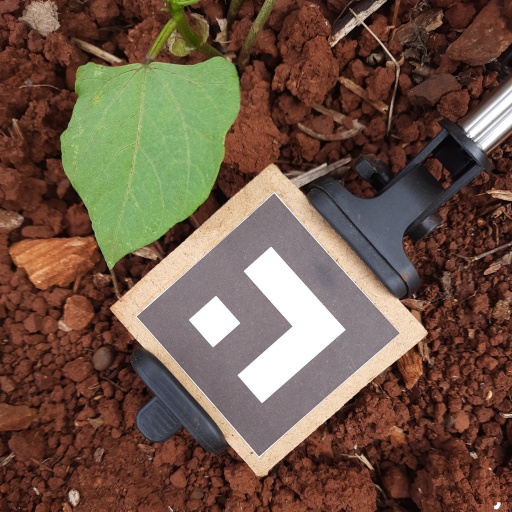
Observations: flat surface, no eating holes, under shade